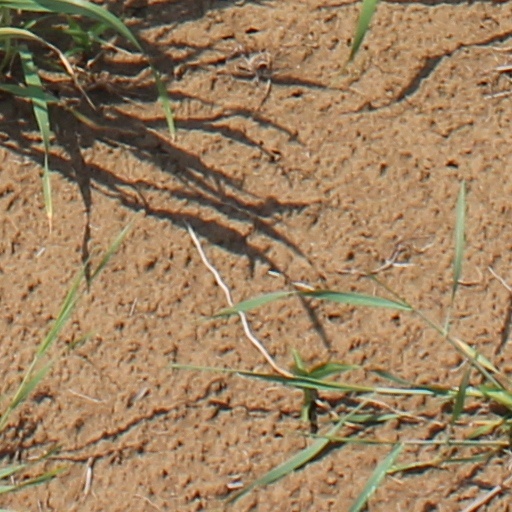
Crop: wheat